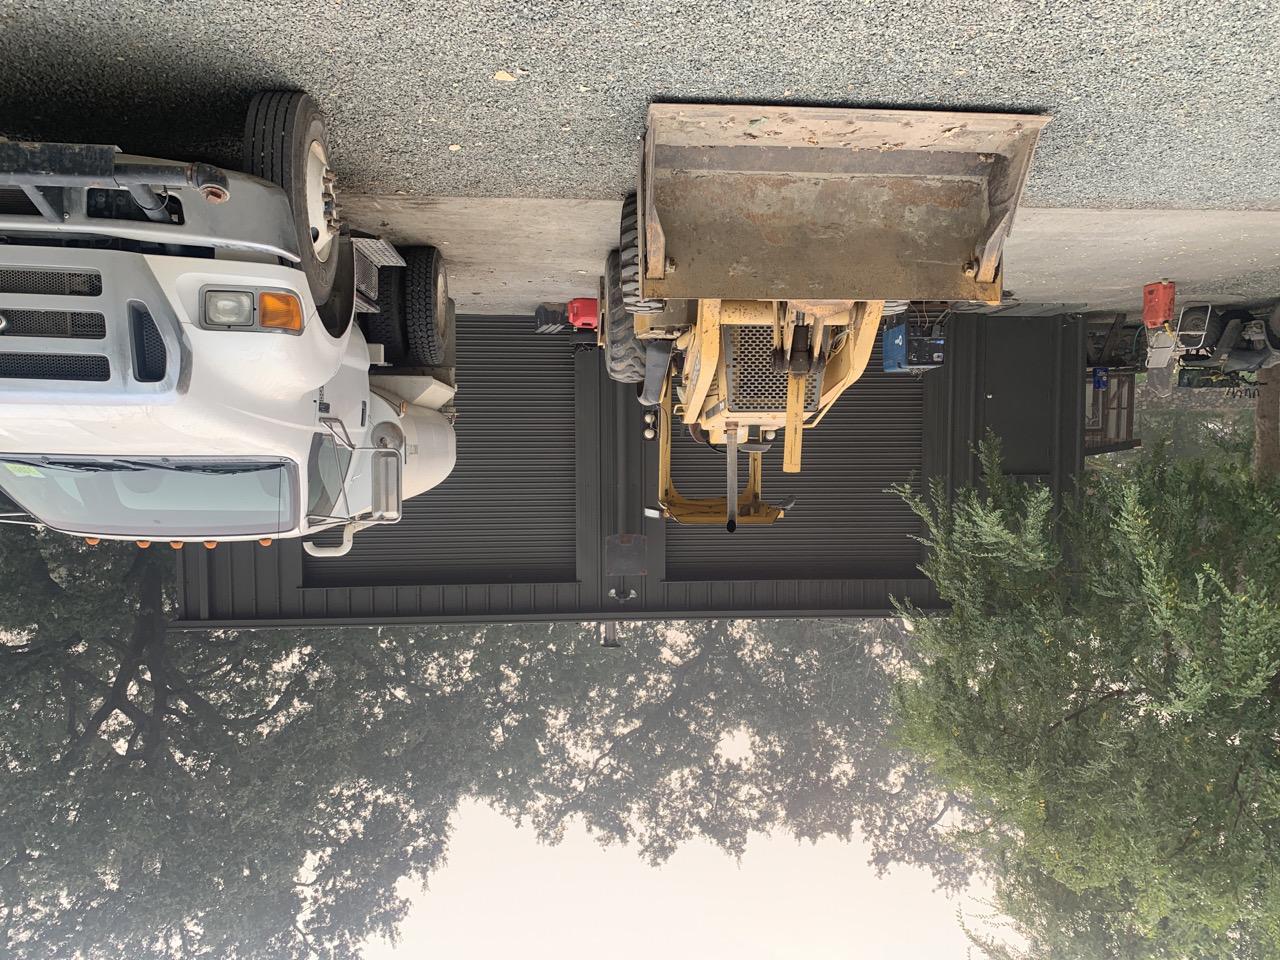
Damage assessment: no_damage